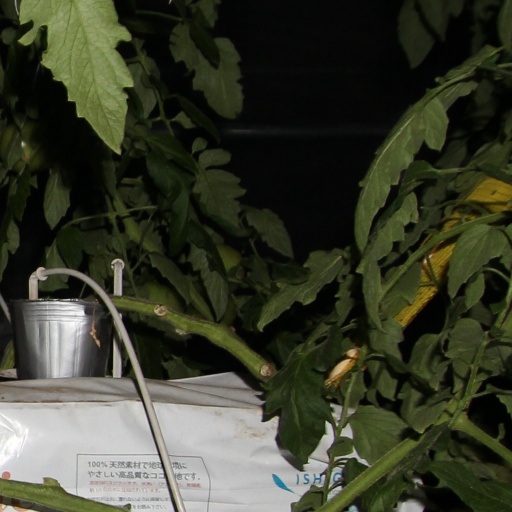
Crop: tomato